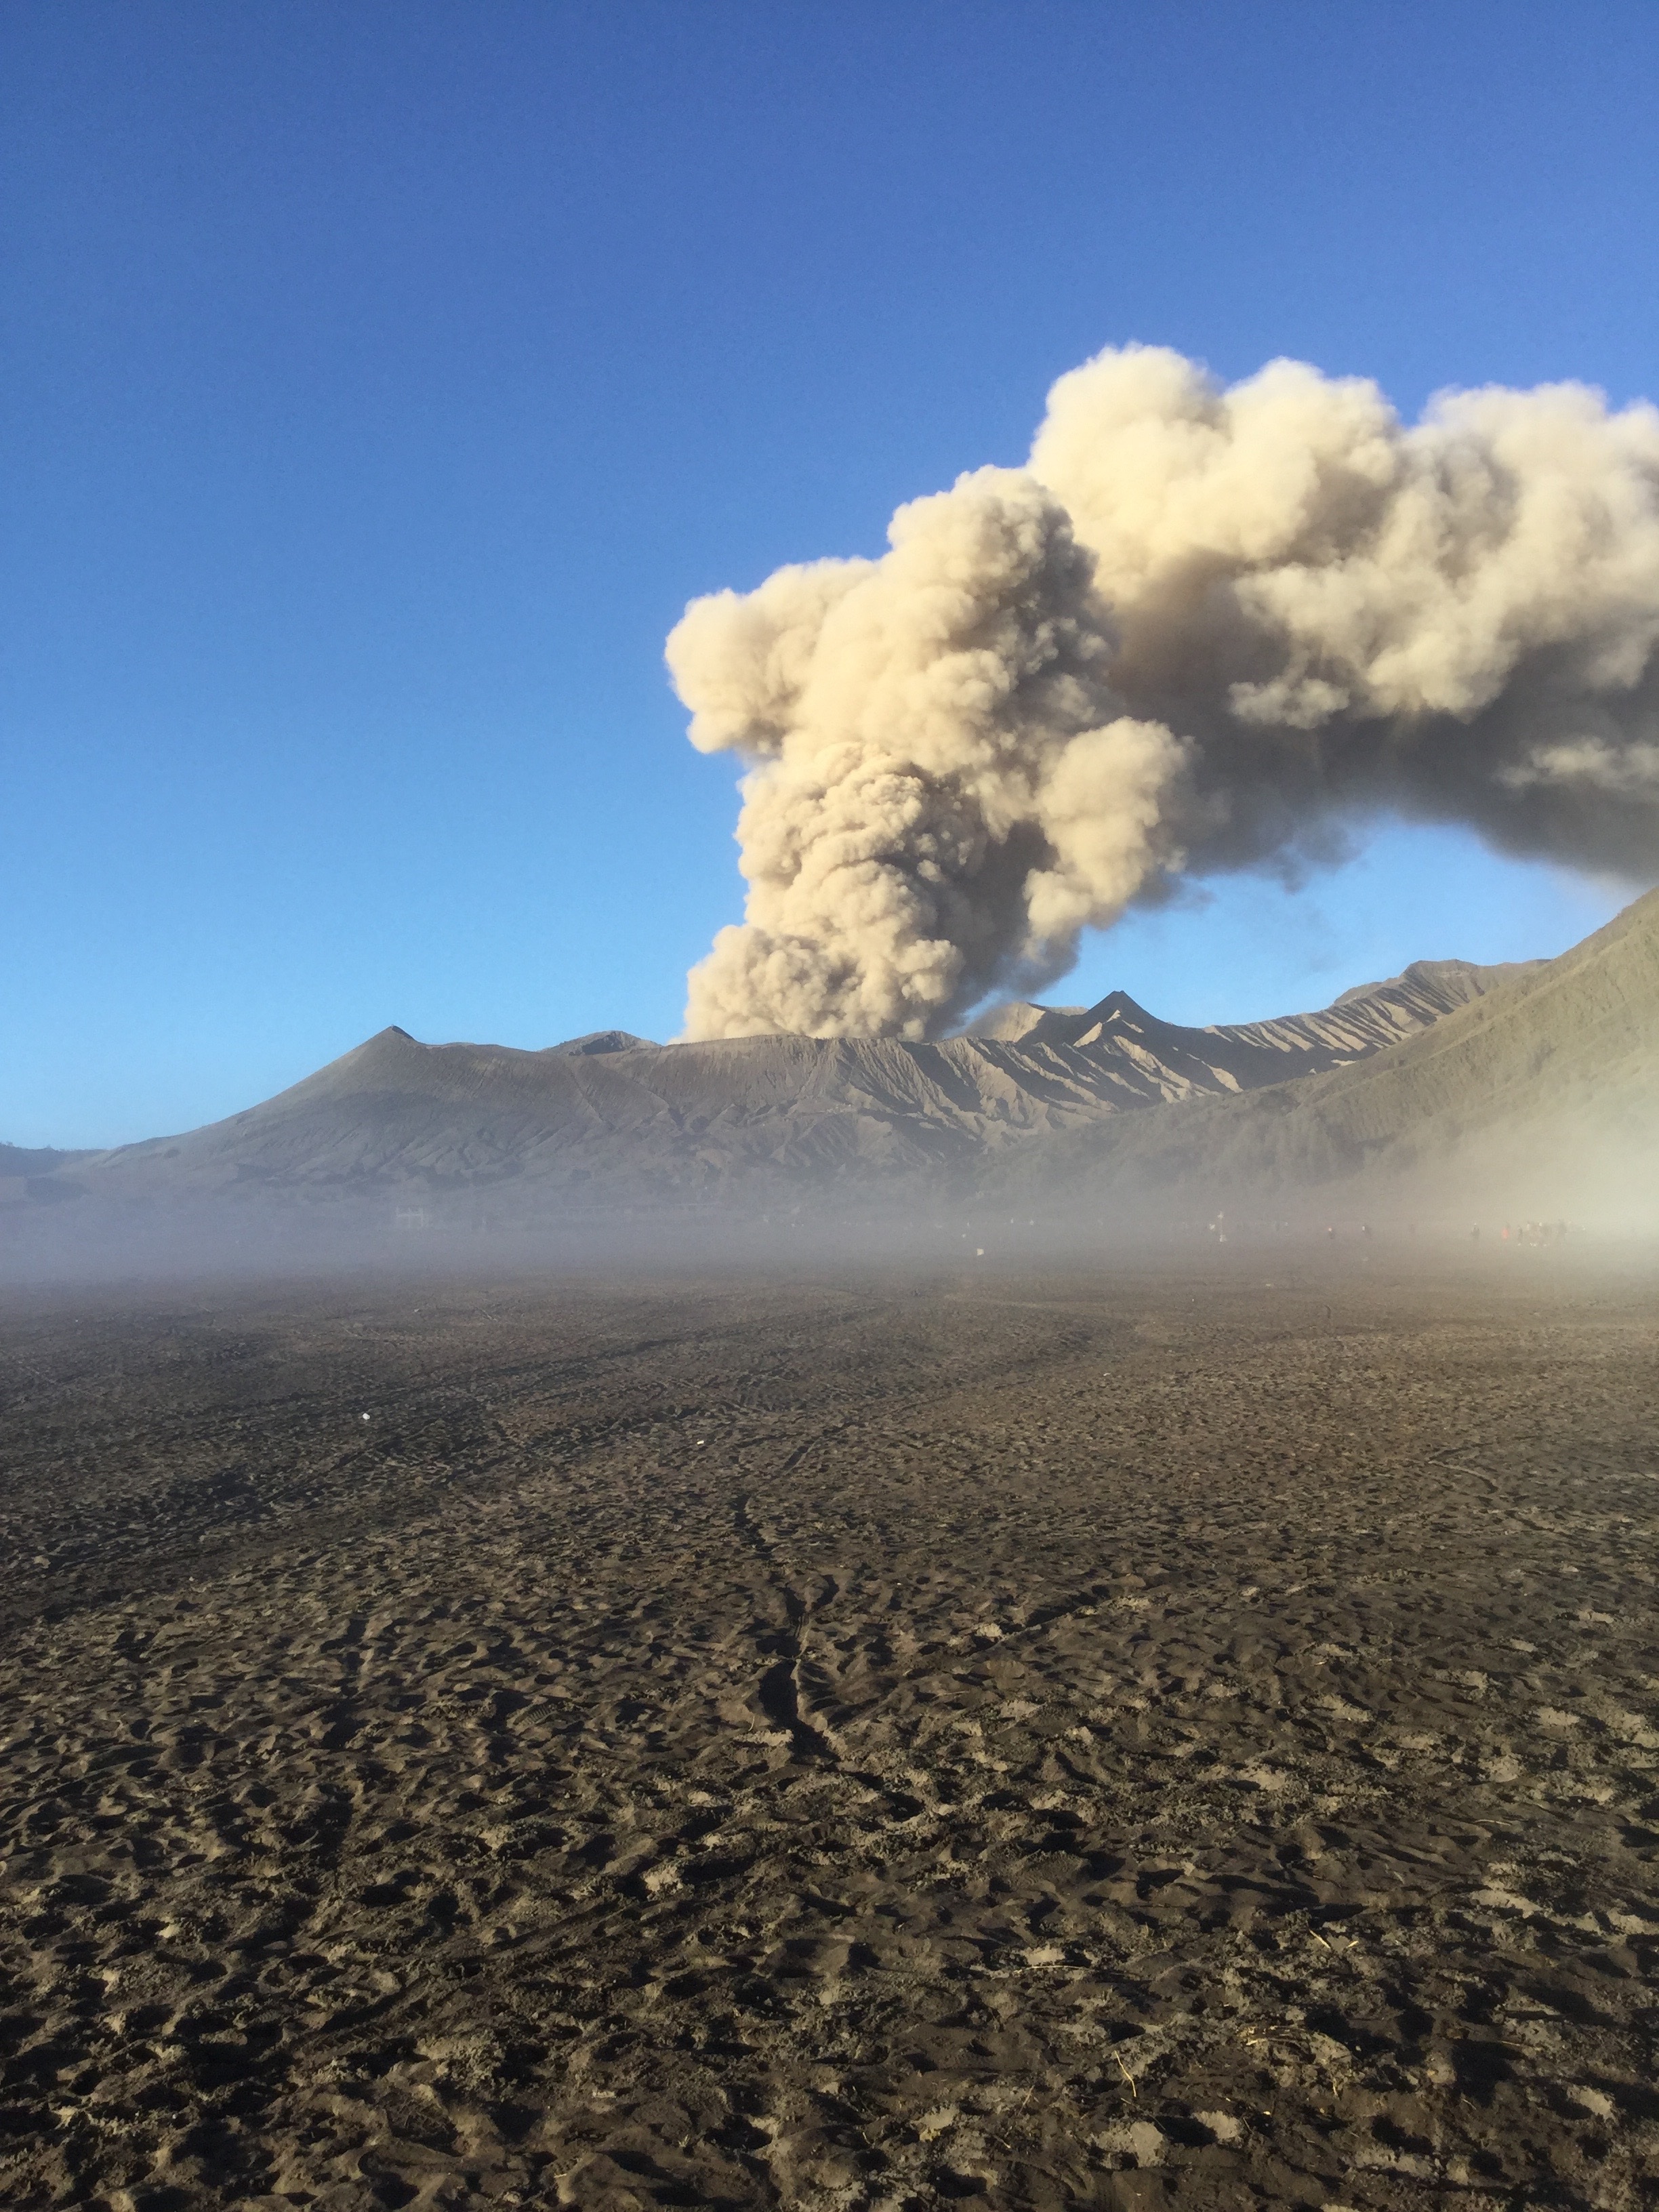
landscape, horizon, mountain, cloud, field, hill, smoke, volcano, soil, crater, plain, plateau, java, landform, stratovolcano, bromo, rash, geographical feature, atmospheric phenomenon, atmosphere of earth, volcanic landform, shield volcano, types of volcanic eruptions